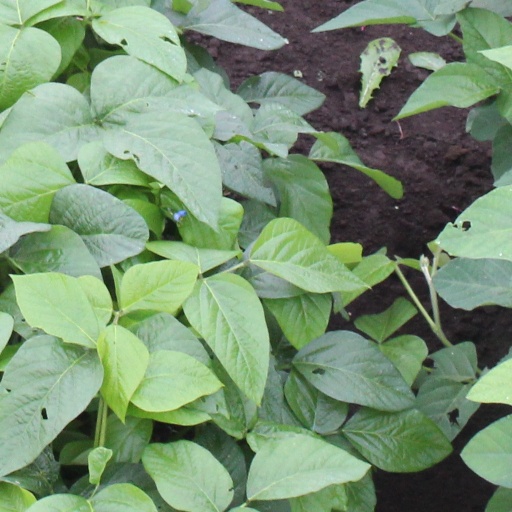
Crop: soybean